Gitta Mallasz

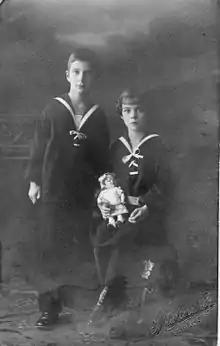
Ottomár and Gitta Mallász in 1914

Gitta Mallasz (June 21, 1907 – May 25, 1992) was a Hungarian graphic designer and an artist. Today, she is best known for her transcription of a series of extraordinary spiritual instructions, of which she was one of the recipients in Hungary during World War II. In English, the book is called "Talking with Angels".